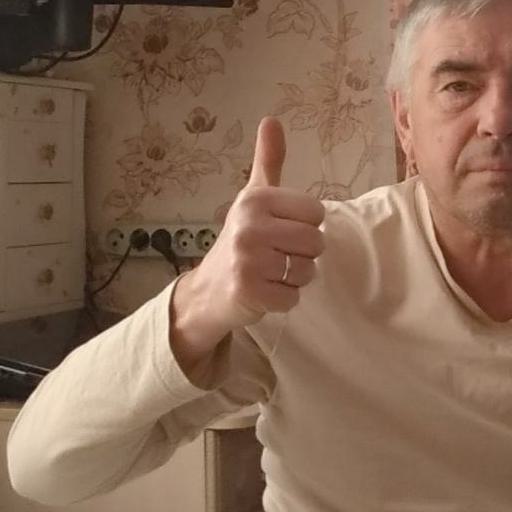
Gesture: like